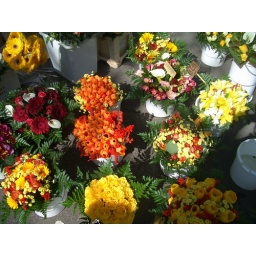
Pretty flowers at a street market in Lyon, France.